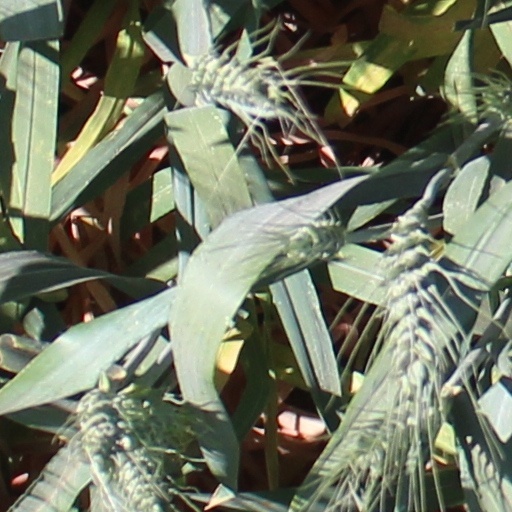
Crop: wheat